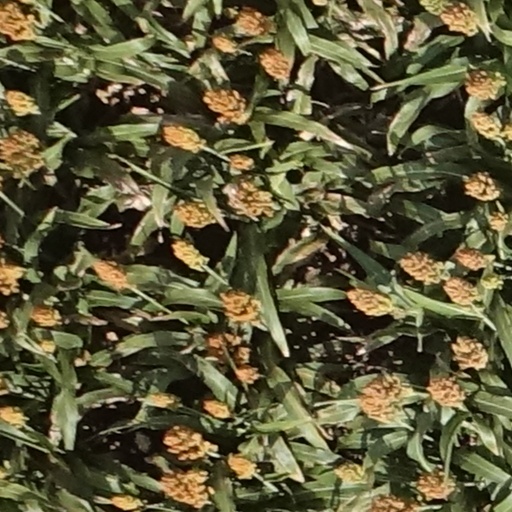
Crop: sorghum